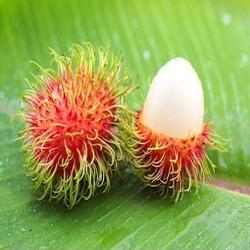
Label: Rambutan